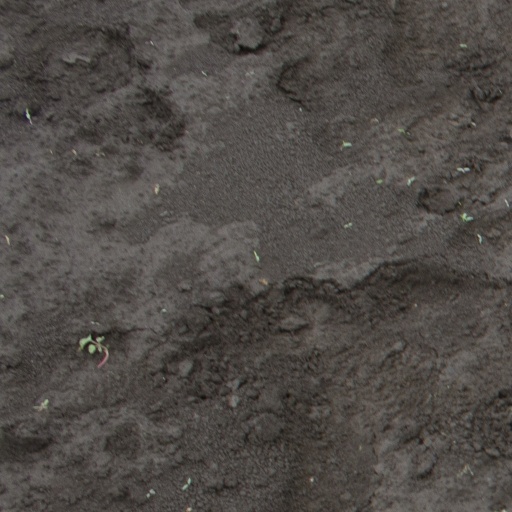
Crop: soybean